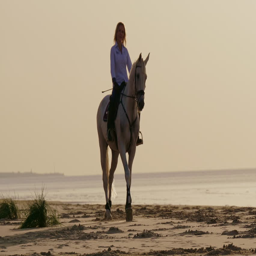
middle - aged woman riding horse on a beach